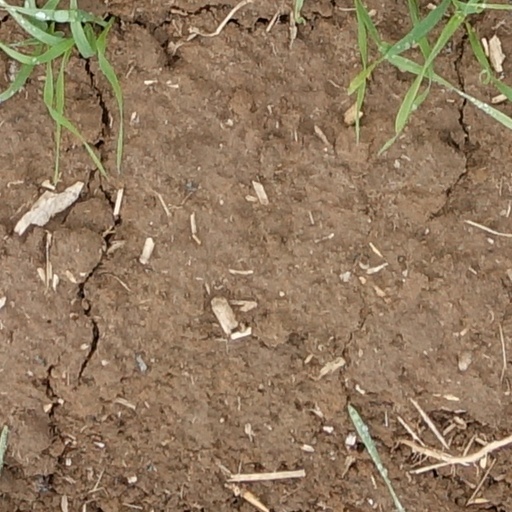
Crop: wheat